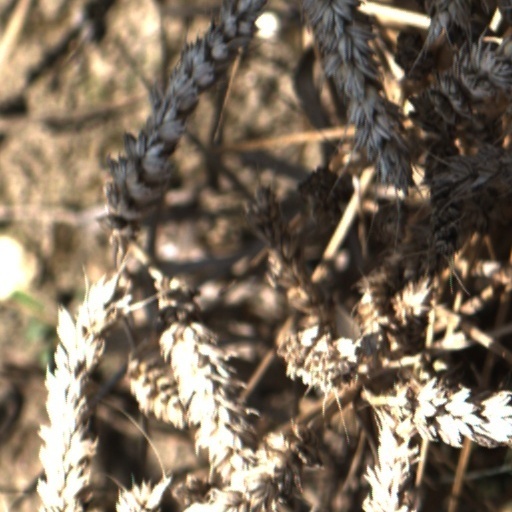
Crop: wheat